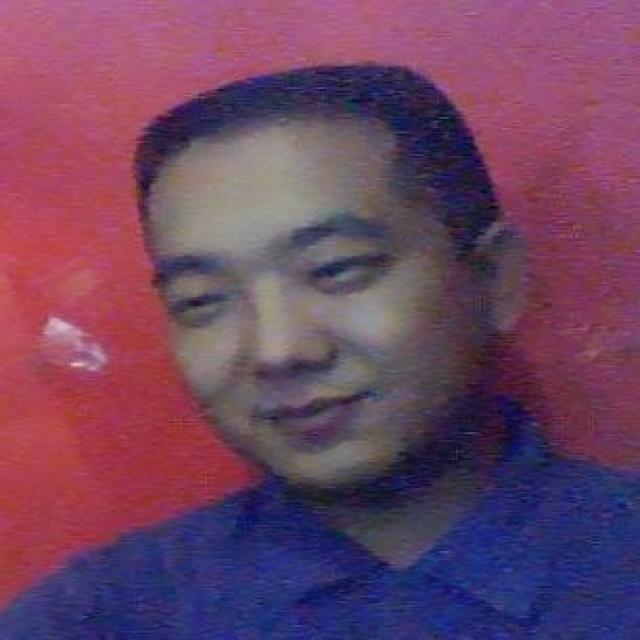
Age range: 21-44